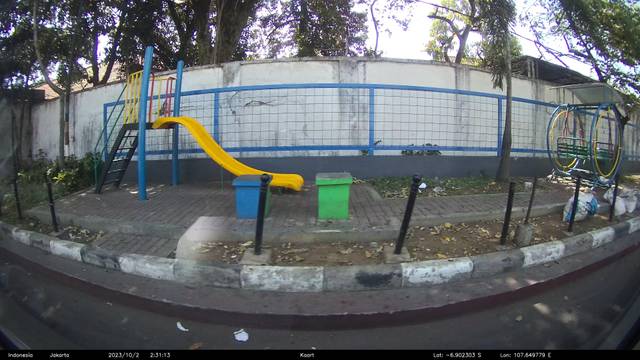
Region: Indonesia
Coordinates: -6.902, 107.65